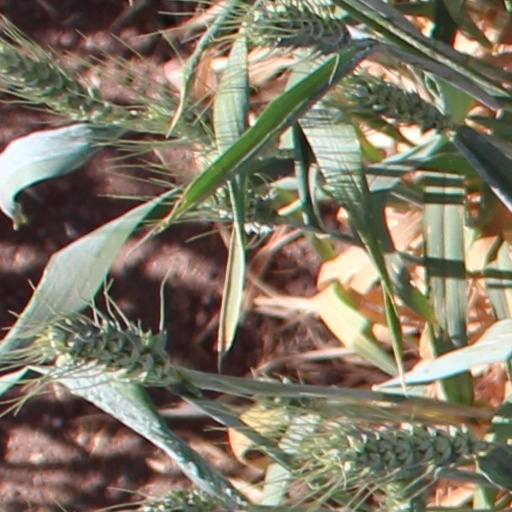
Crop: wheat